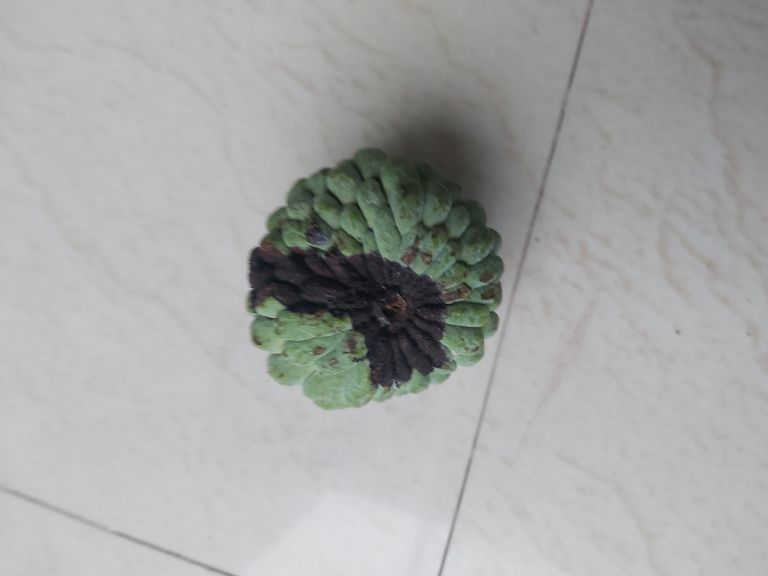
Disease label: Diplodia Rot